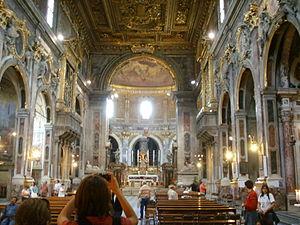
La basilique de la Santissima Annunziata est une des basiliques de Florence en Toscane, celle de l'ordre des Servites de Marie.